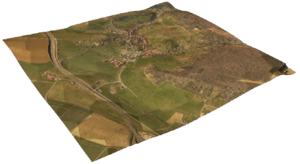
Nuages de Points avec coloration d'Ortho-Photo
RhinoTerrain est un logiciel de géo-modélisation 3D développé par Claude Vuattoux qui intègre à Rhinoceros 3D toutes les fonctionnalités associées au terrain. Il permet entre autres de créer, éditer ou d'analyser le terrain, l'import, l'édition et l'analyse de nuages de points ; d’intégrer des formes faites avec Rhinoceros 3D au terrain et une analyse SIG. Il est destiné au monde du SIG 3D, au monde des travaux publics ou encore au monde des industries minières.